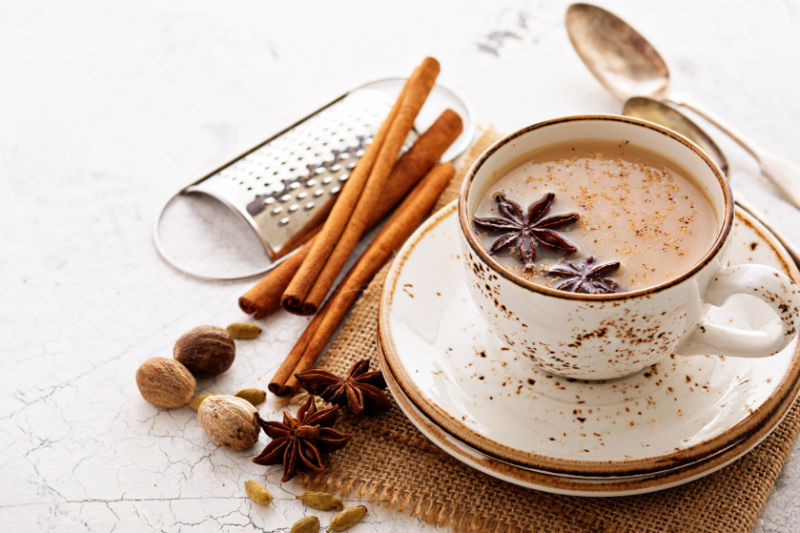
Dish: chai